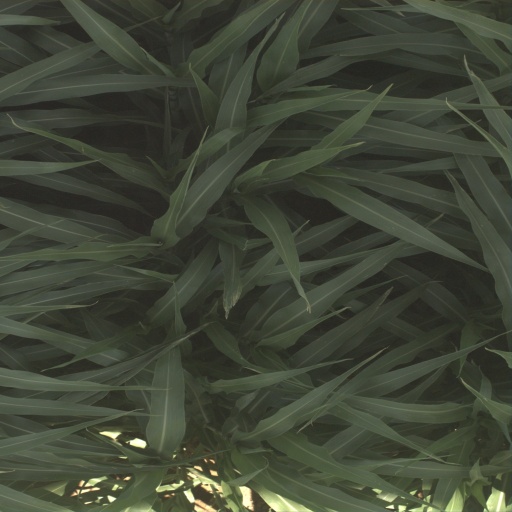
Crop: sorghum